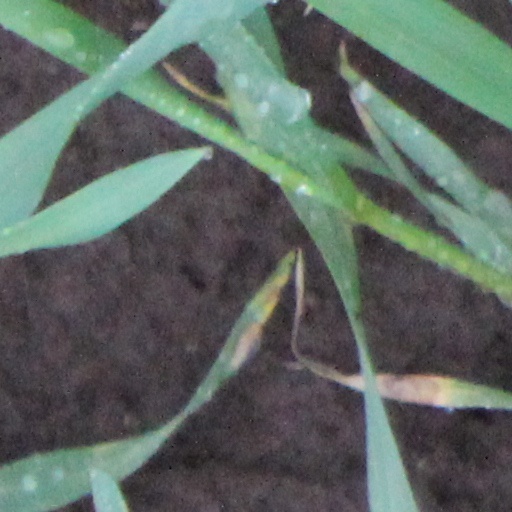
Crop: wheat